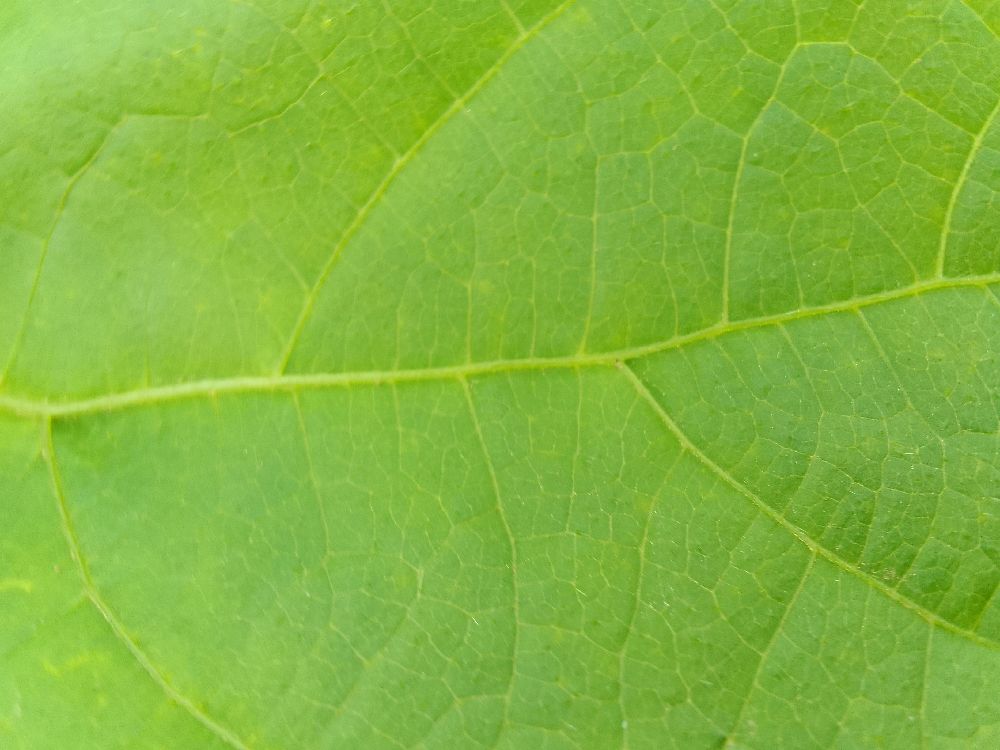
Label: healthy